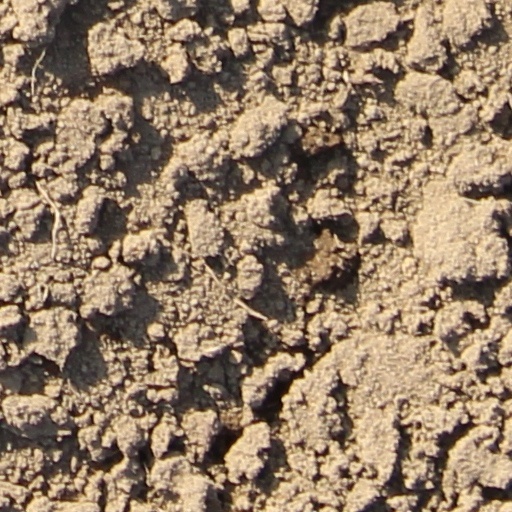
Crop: wheat